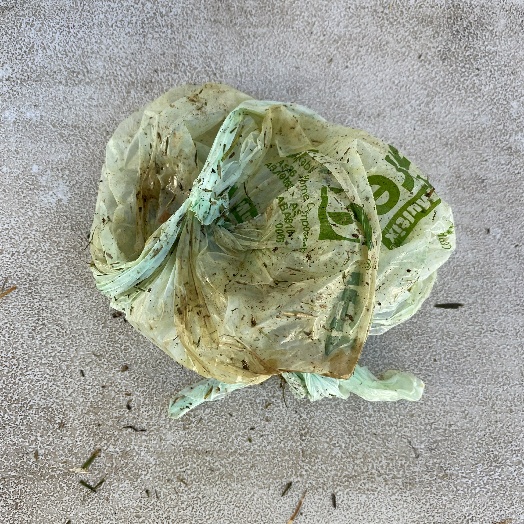
Label: Miscellaneous Trash